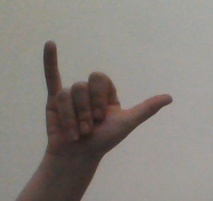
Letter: ya